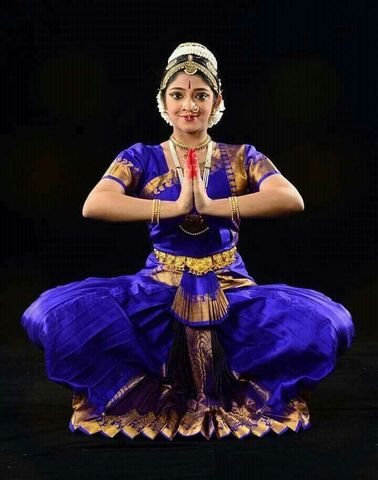
Dance form: bharatanatyam